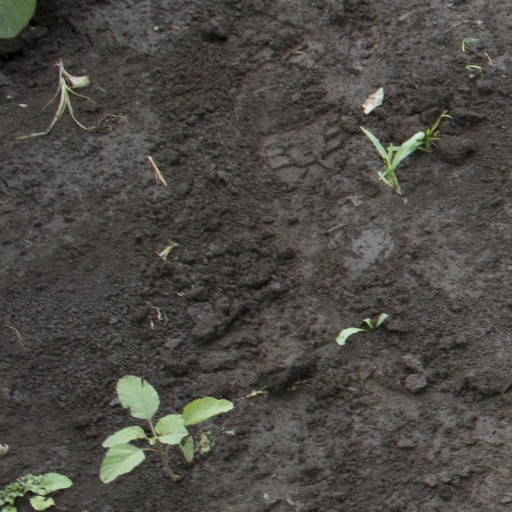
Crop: soybean